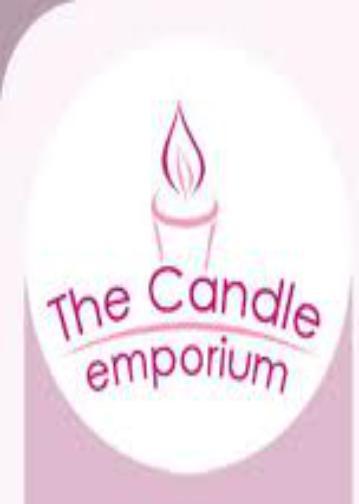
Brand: Candle
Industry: Necessities